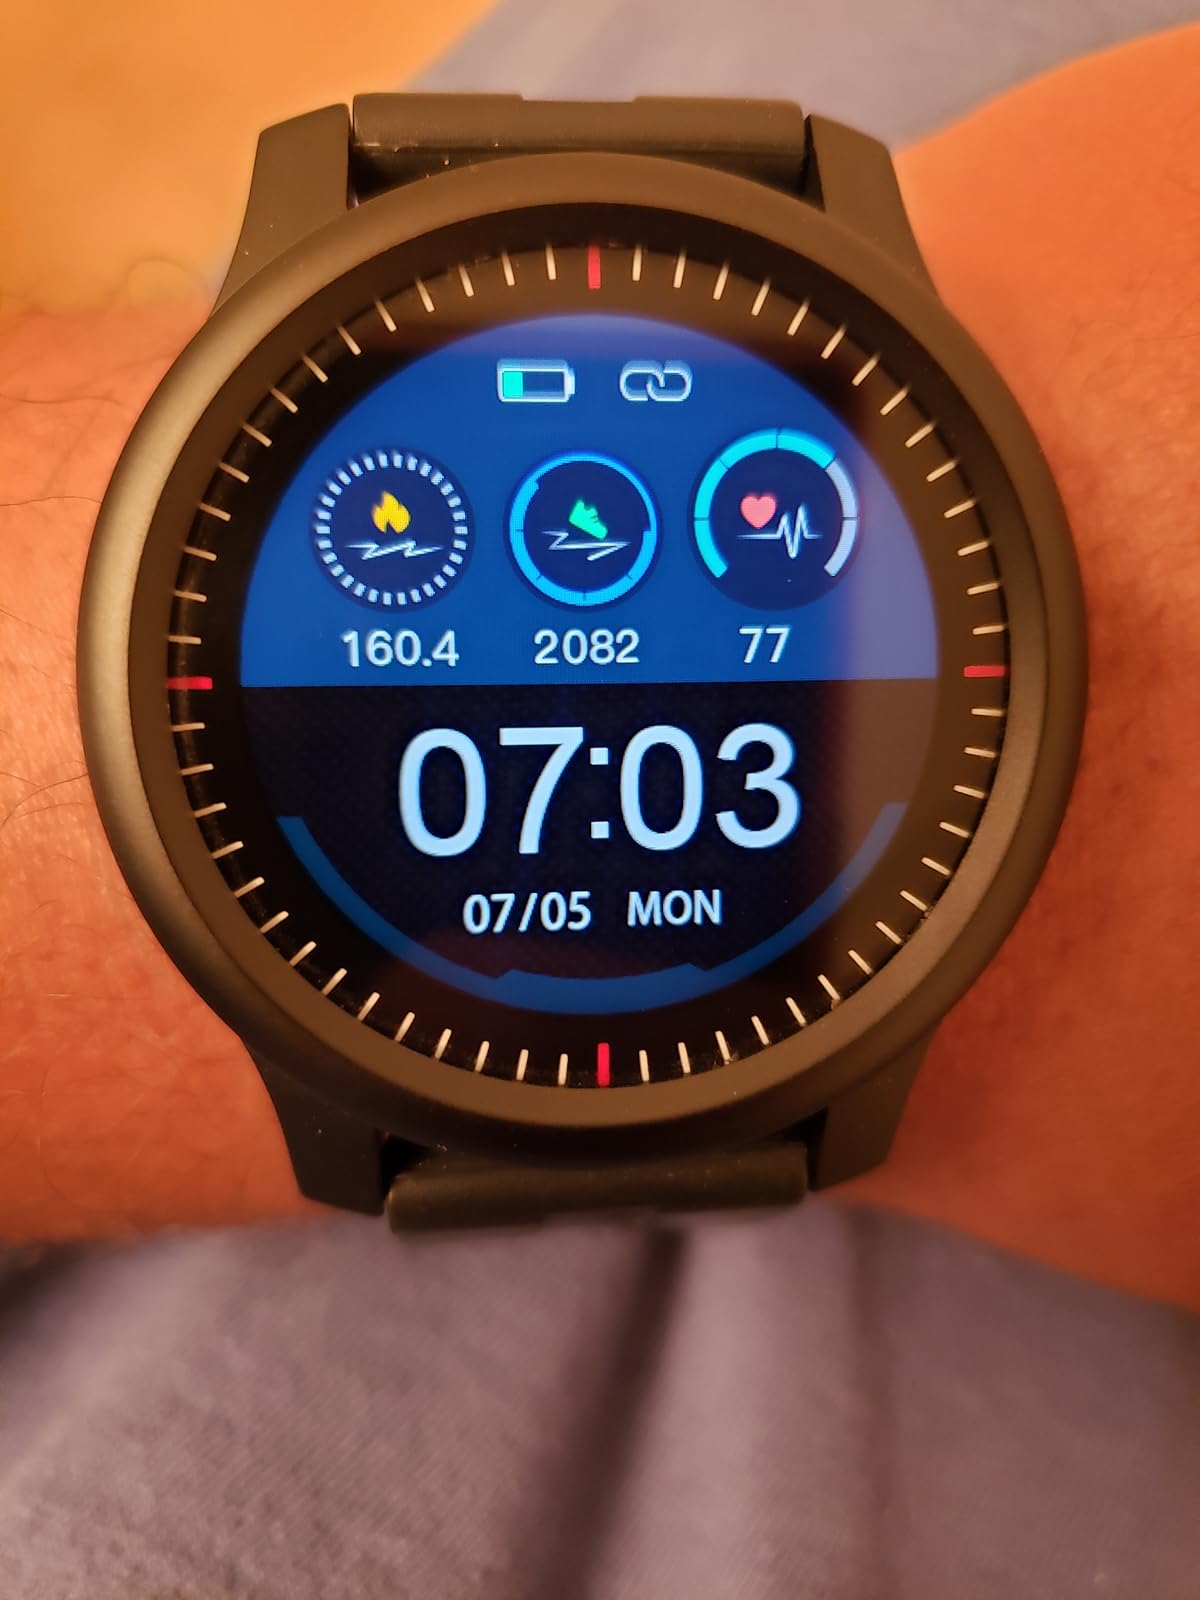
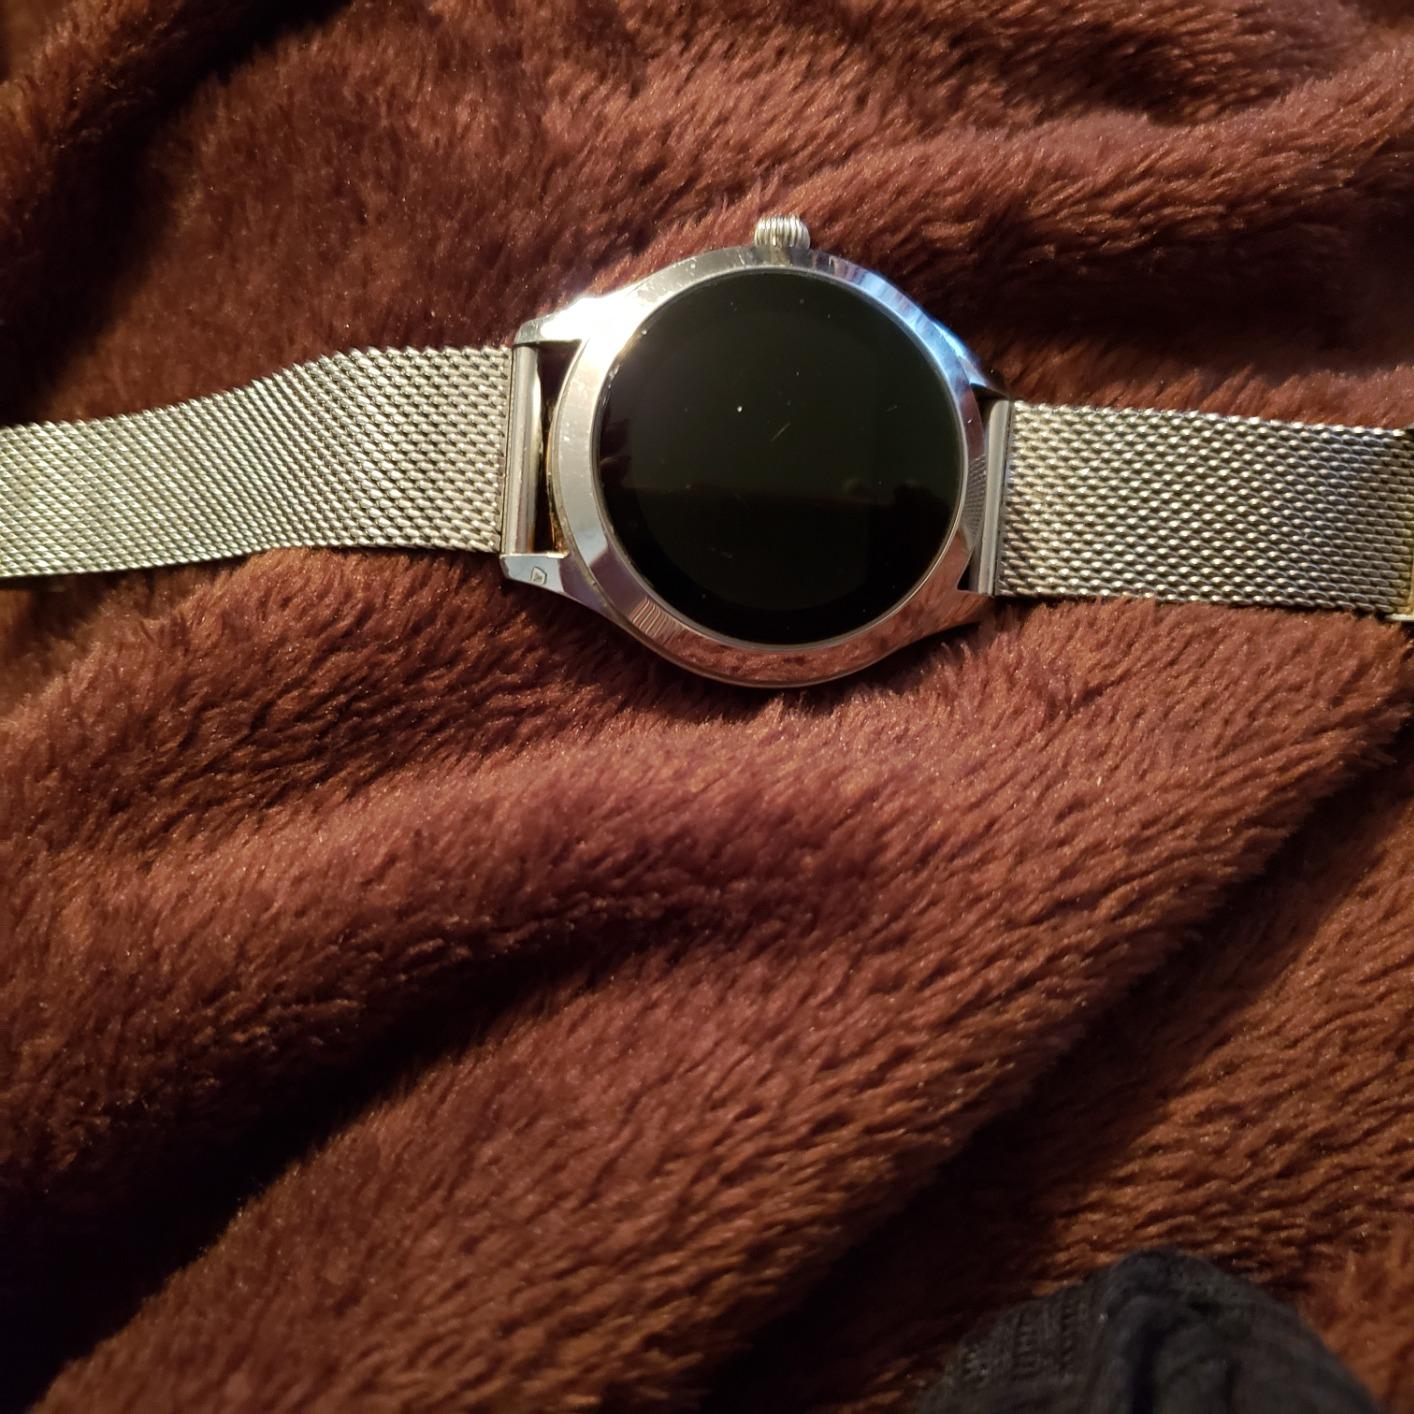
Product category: smartwatch
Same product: no